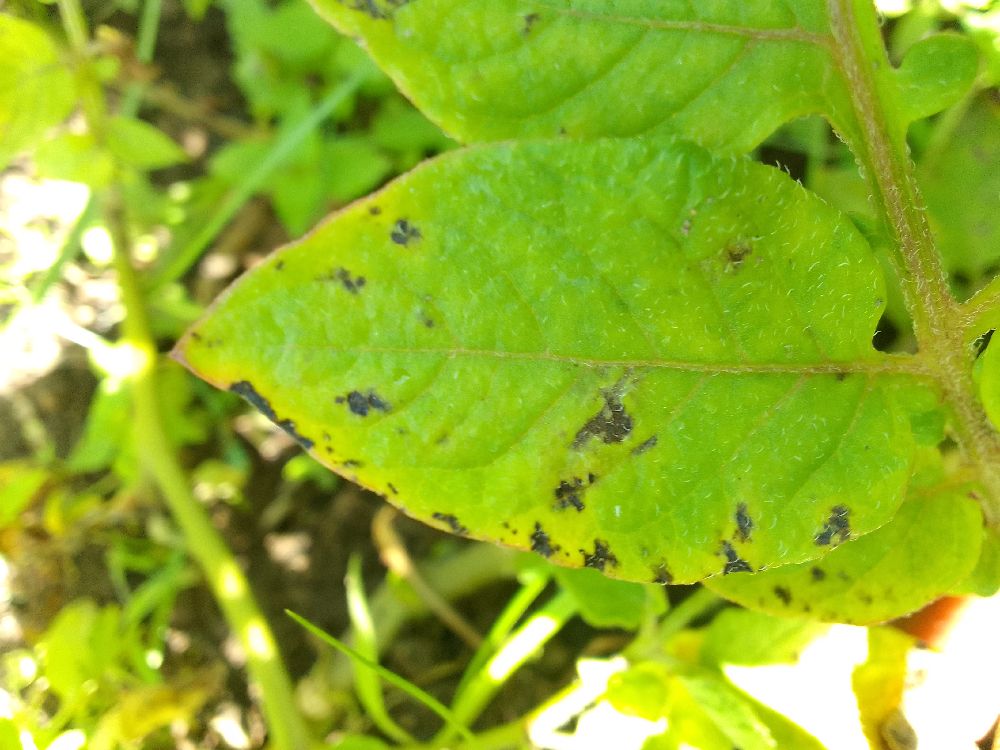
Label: Early blight